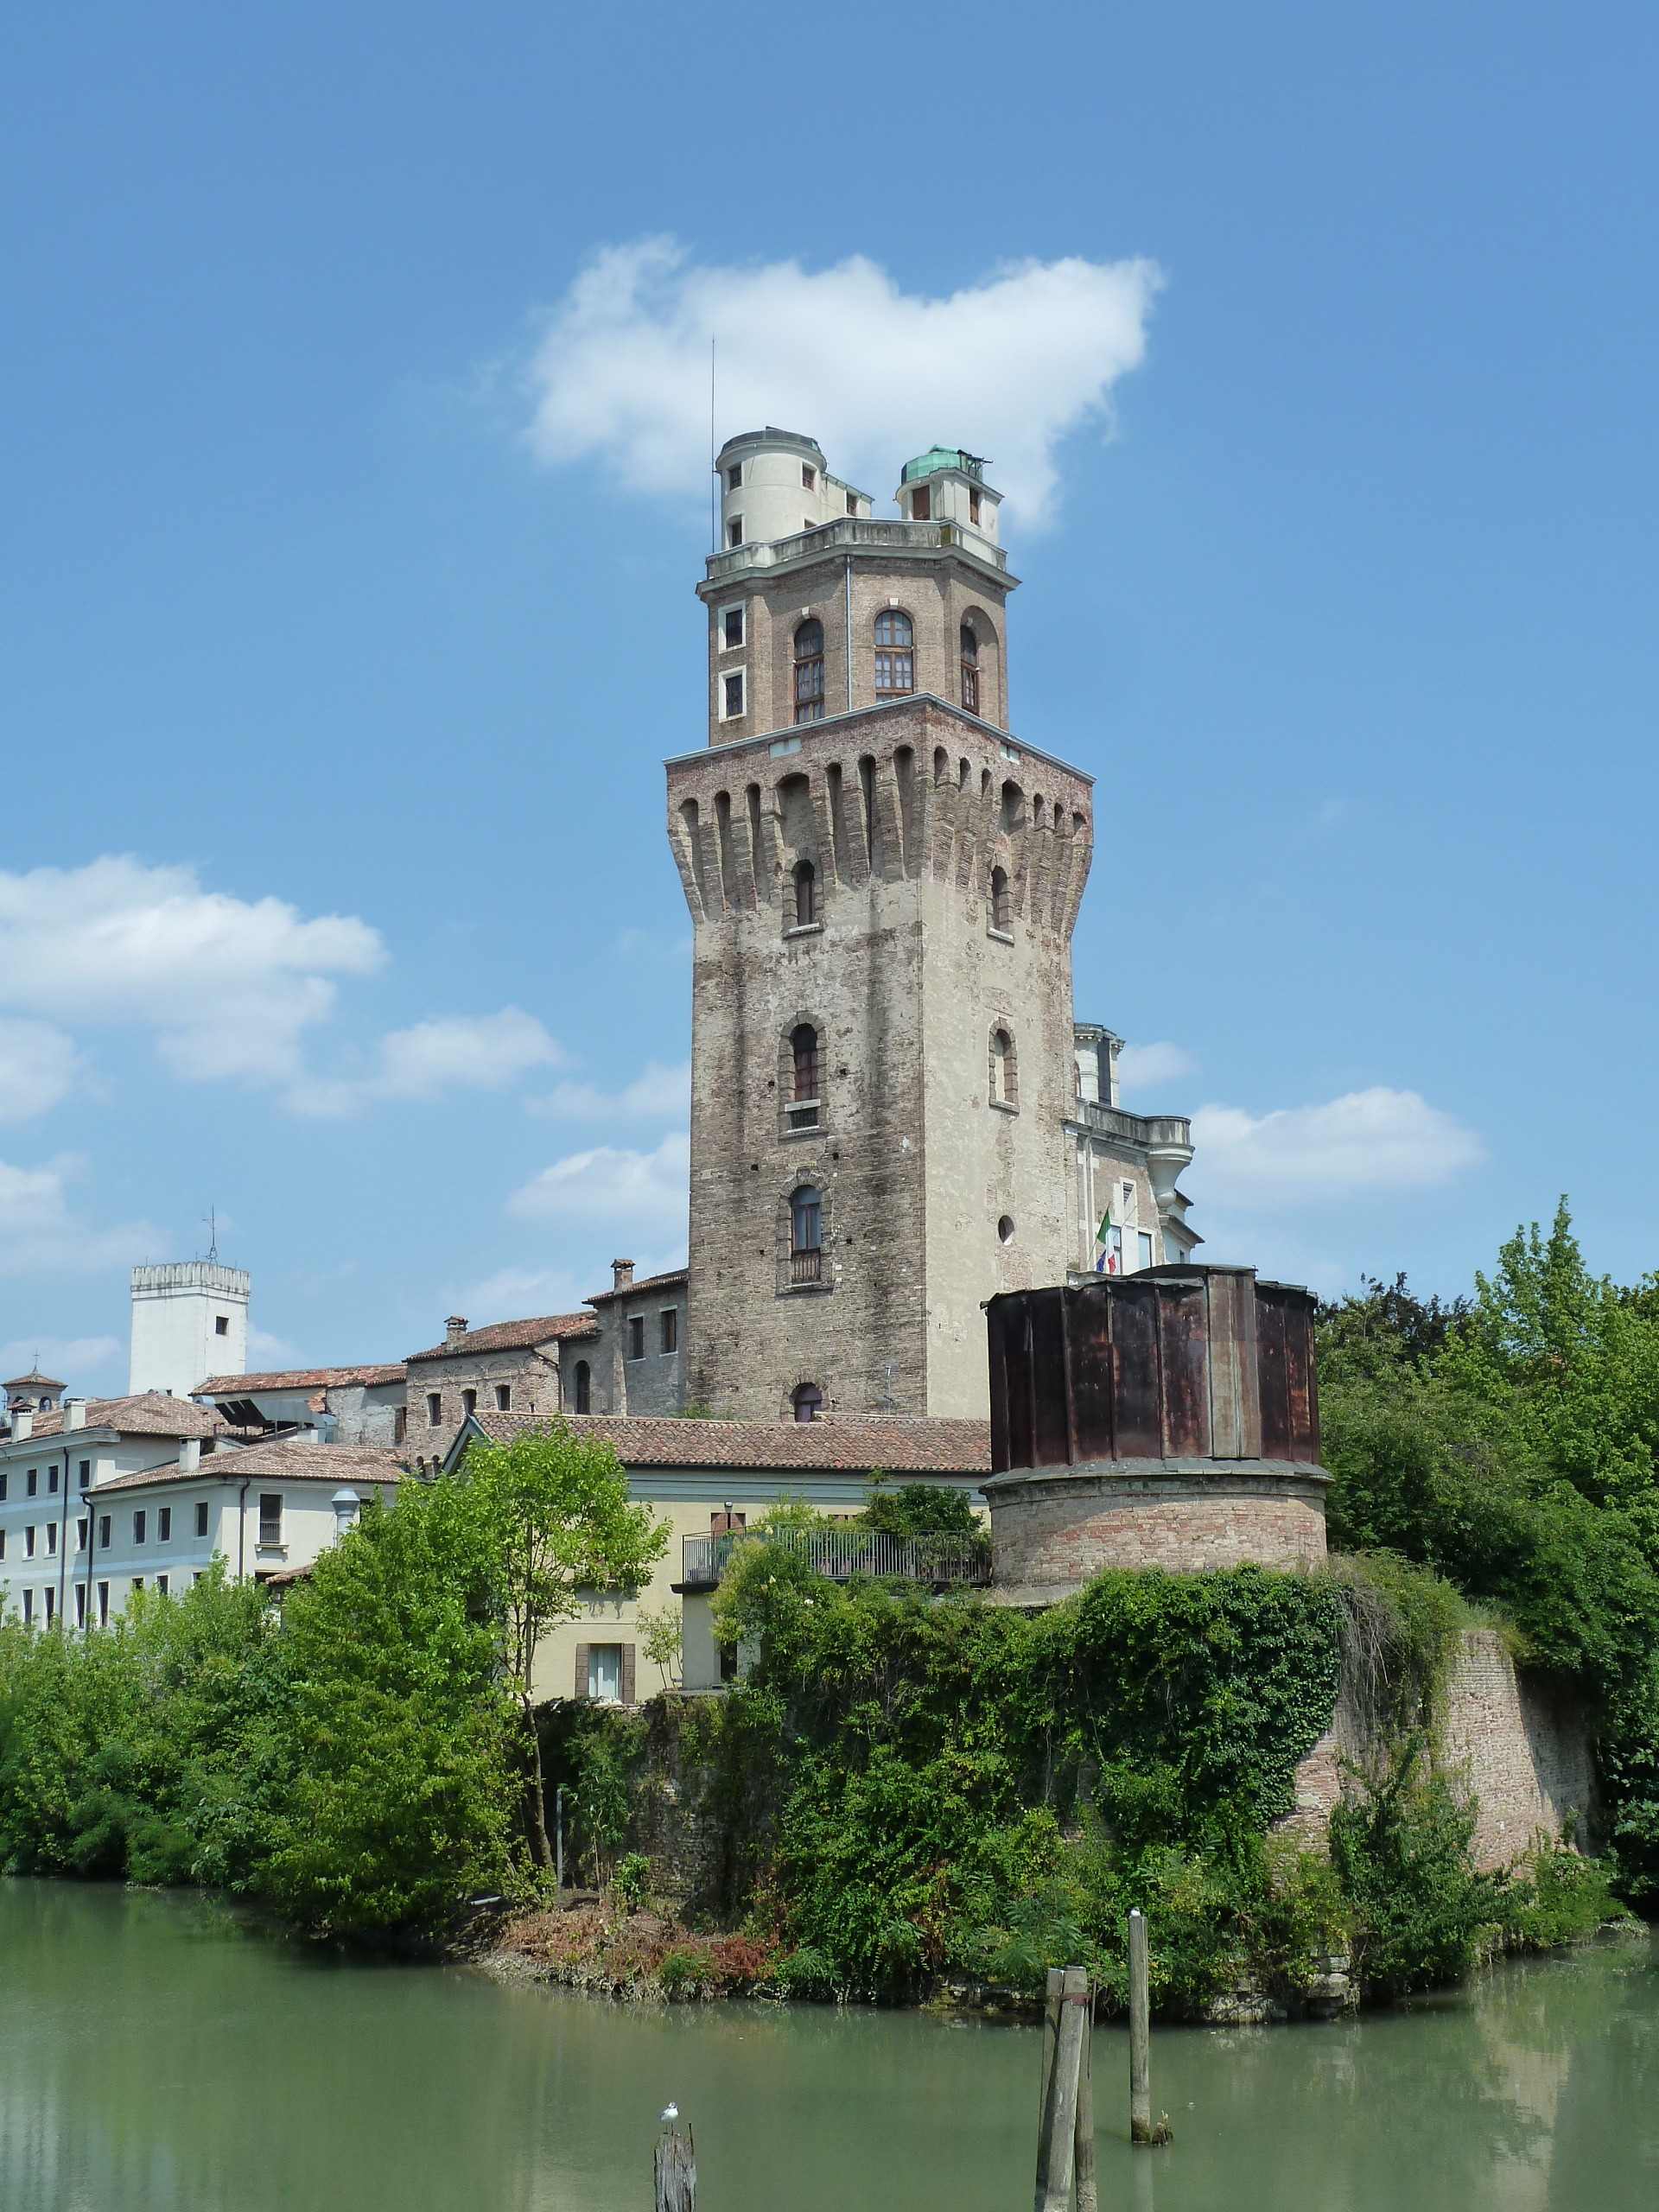
sea, water, lighthouse, chateau, river, tower, castle, landmark, waterway, observatory, torre, padova, water castle